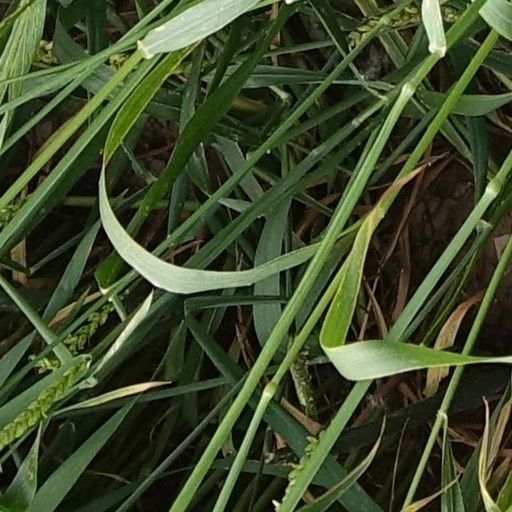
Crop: wheat